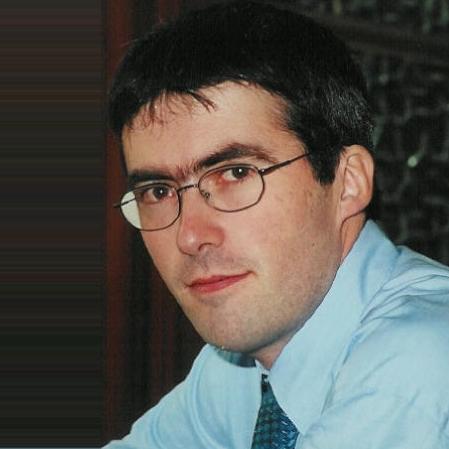
Age: 29